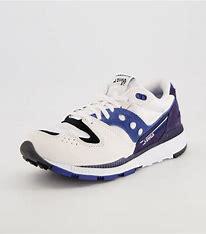
Brand: Saucony
Model: Azura